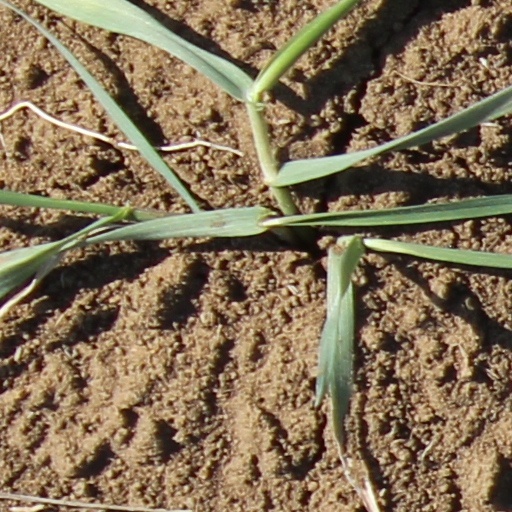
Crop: wheat